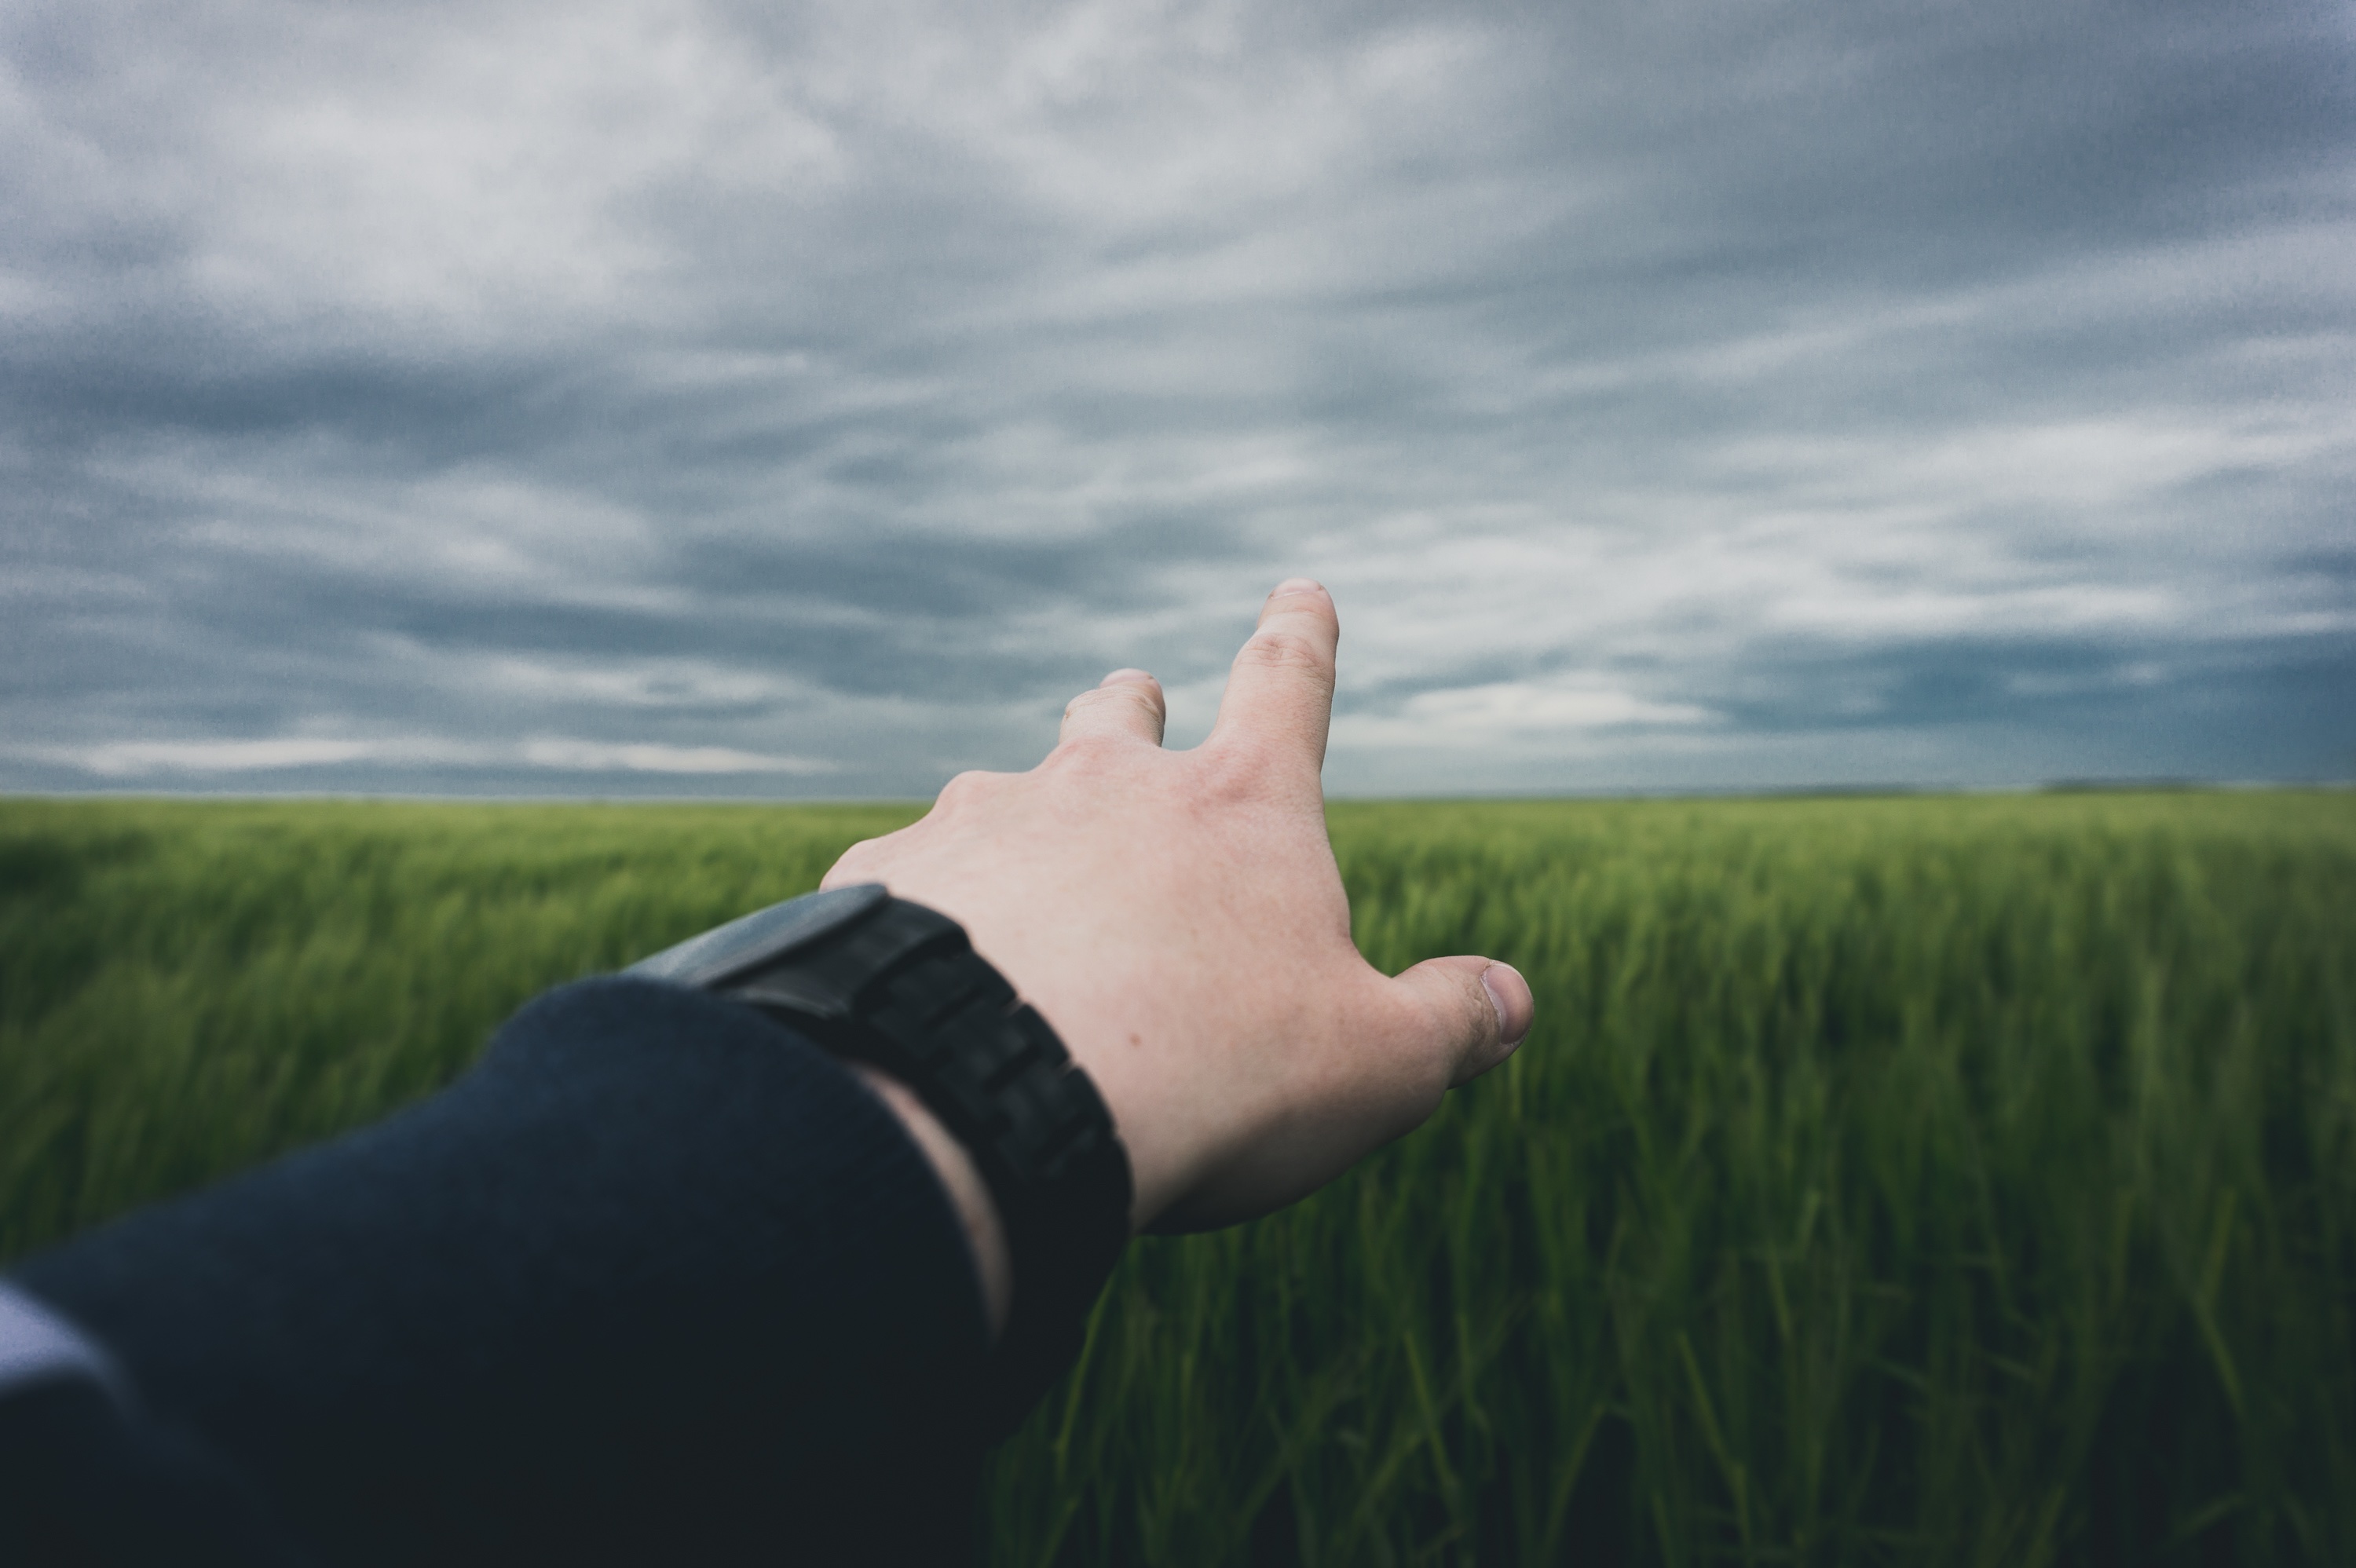
hand, nature, grass, horizon, cloud, sky, field, meadow, sunlight, cloudy, morning, hill, wind, green, agriculture, caucasian, reach, grassland, reaching, rural area, grass family, atmosphere of earth